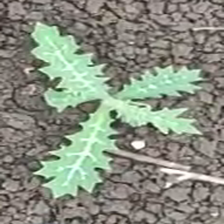
Weed species: Bilayat_(Mexicana_Argemone)